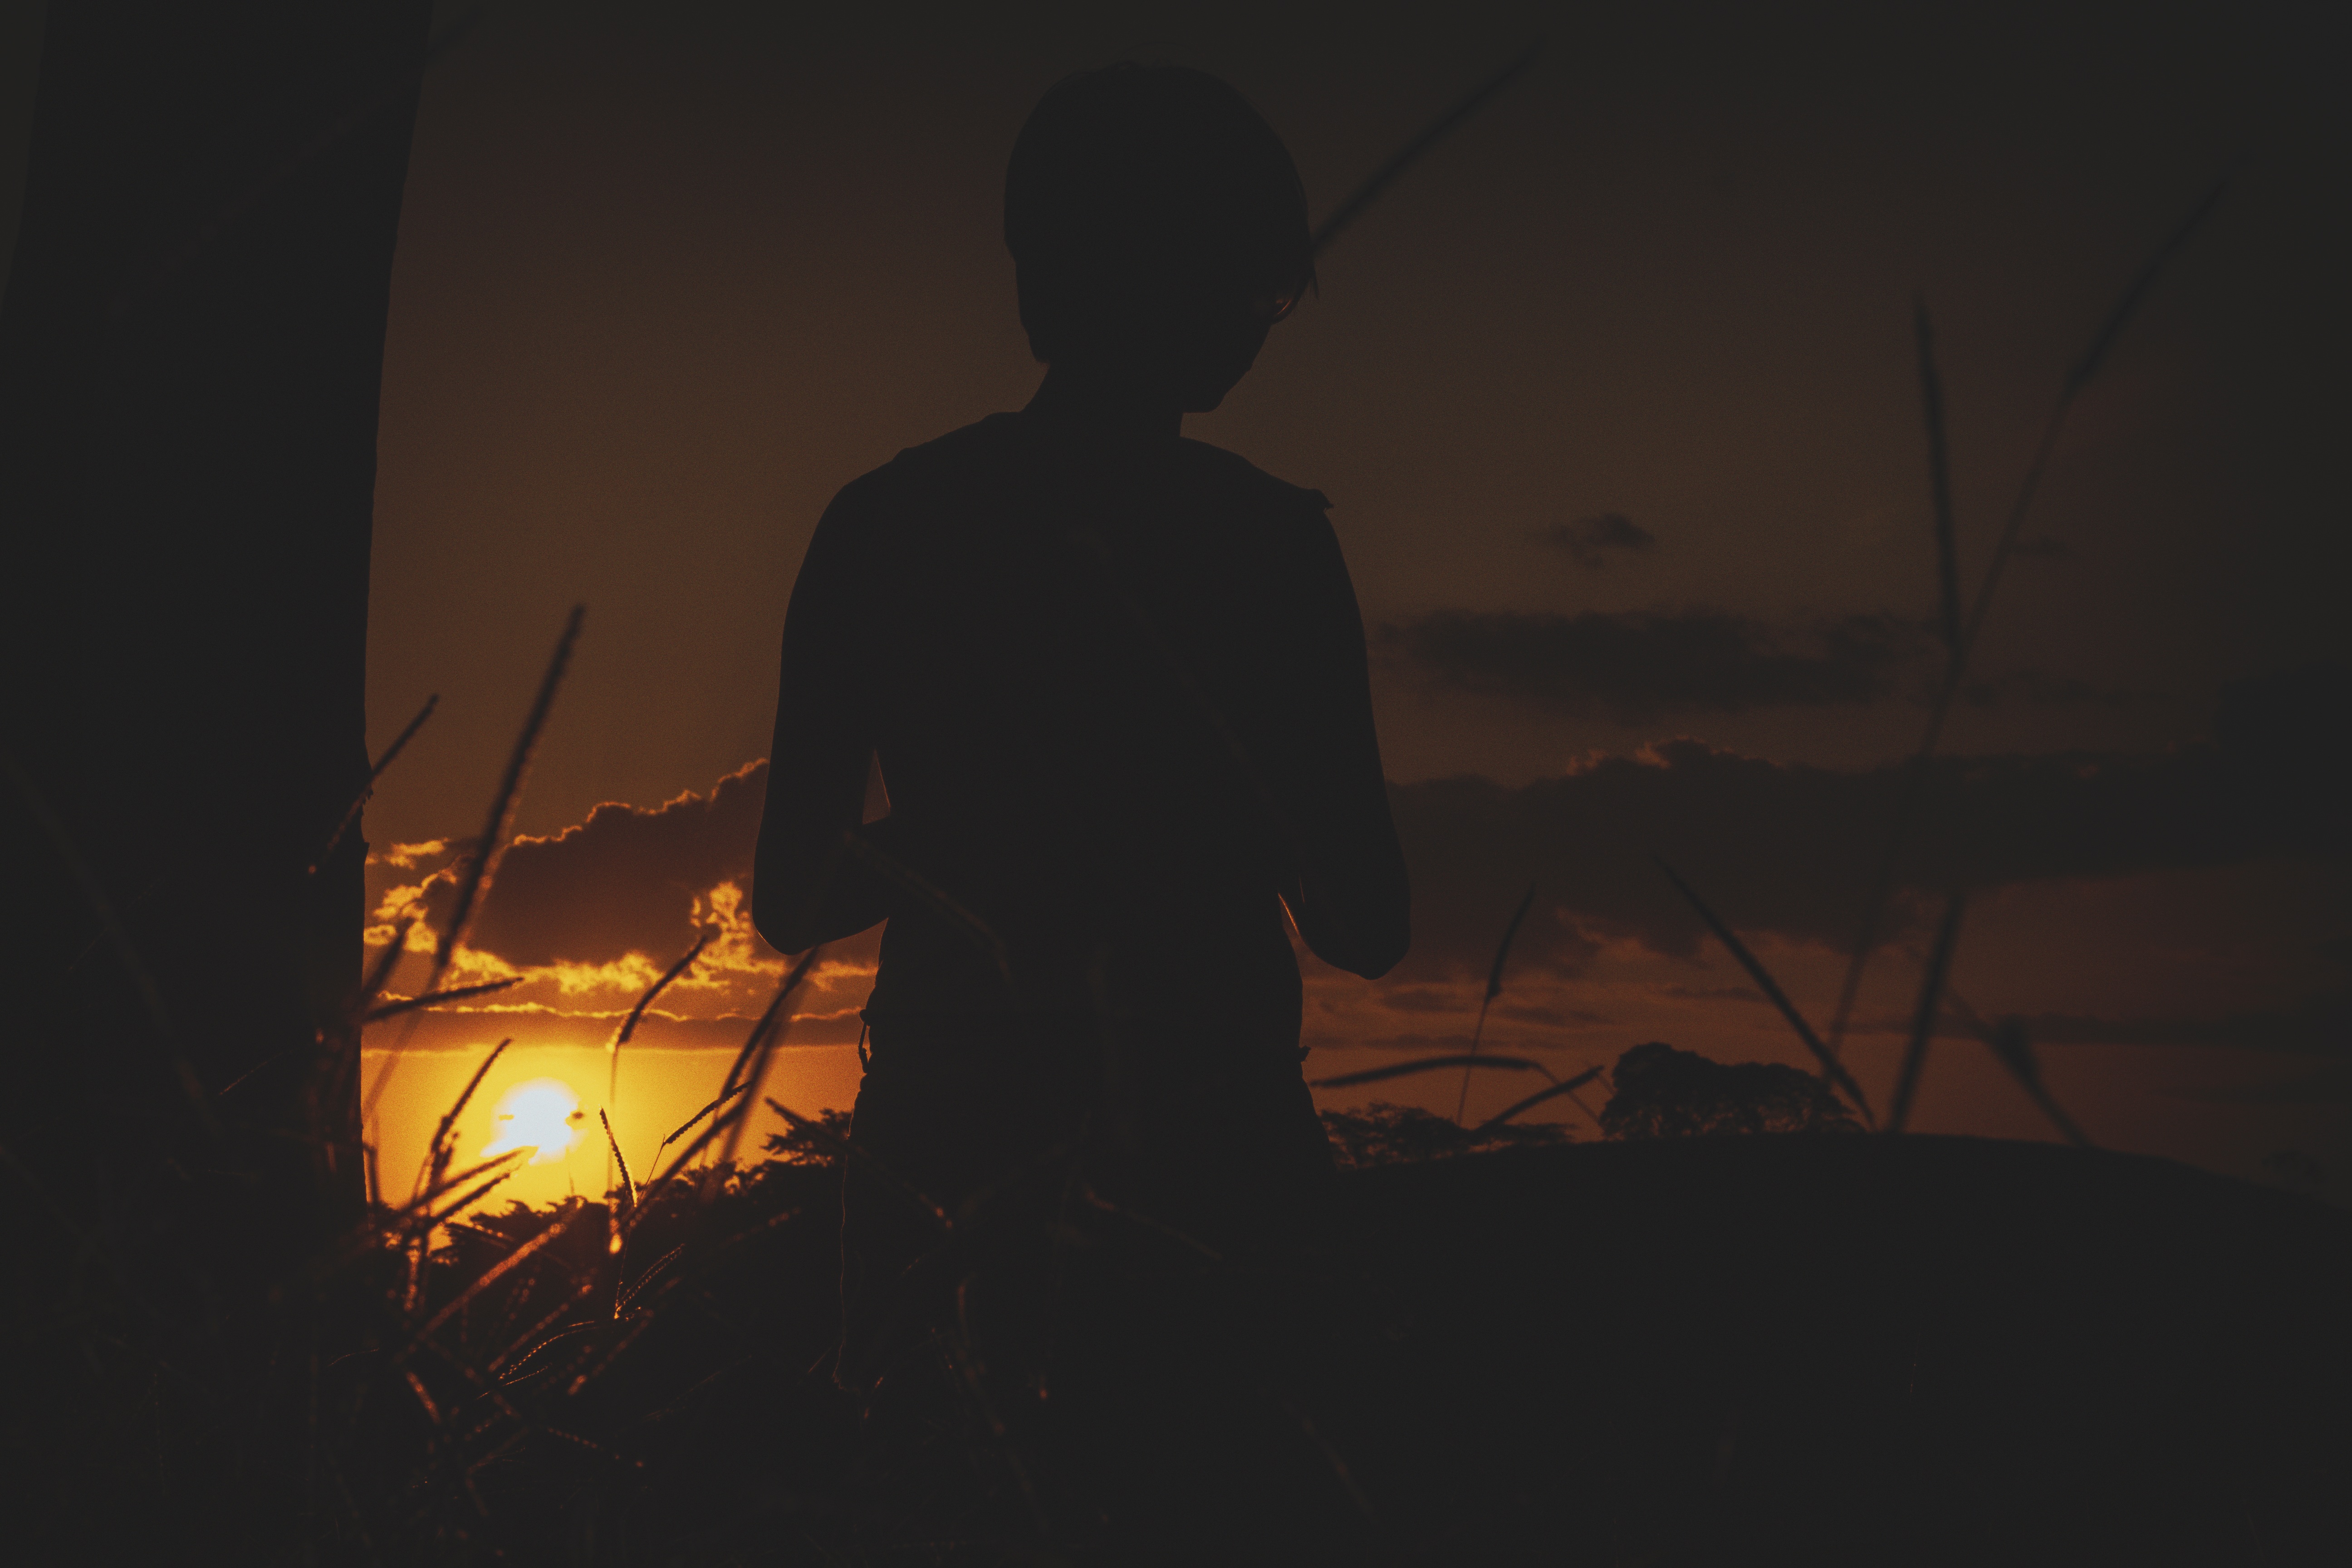
silhouette, light, sunrise, sunset, sunlight, morning, dawn, dusk, evening, darkness